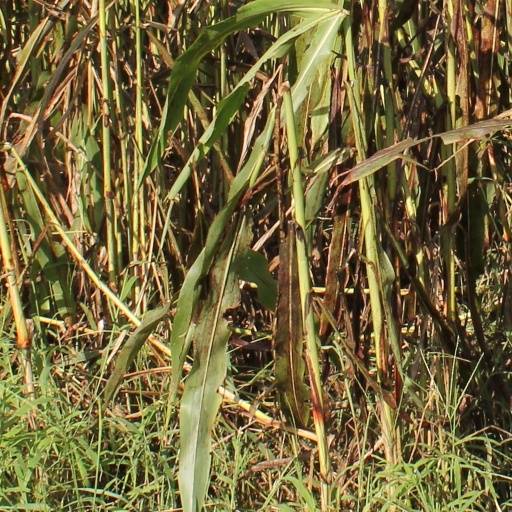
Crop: sorghum